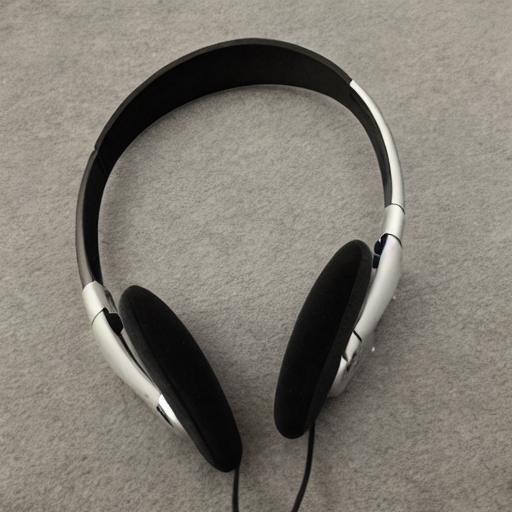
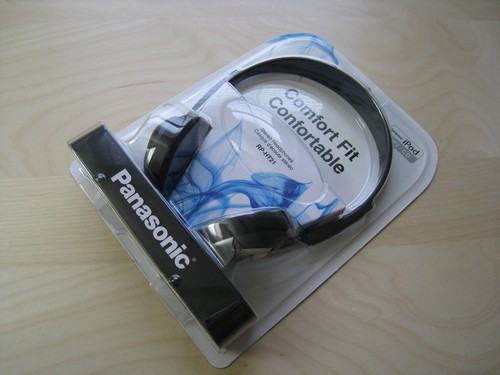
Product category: headphones
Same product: no